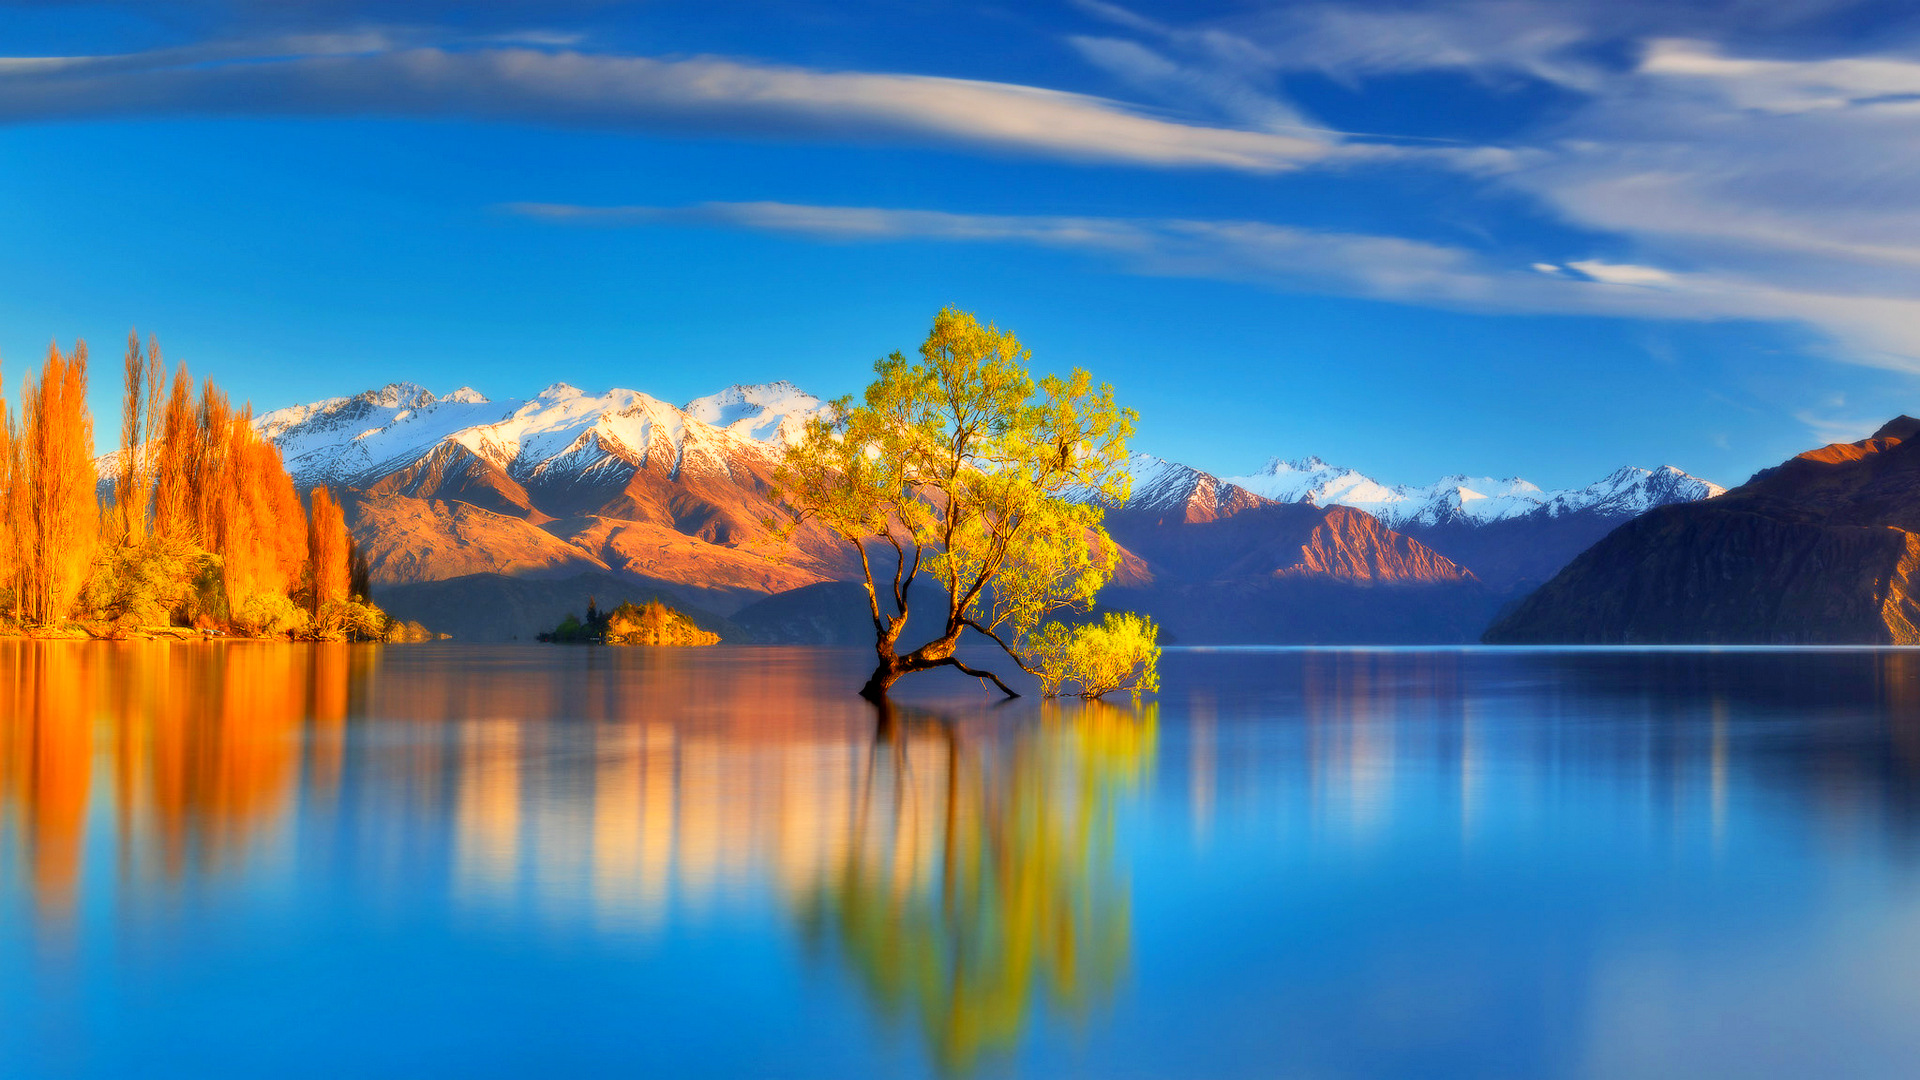
water, mountain, tree, gold, blue, reflection, sky, nature, natural landscape, body of water, lake, wilderness, morning, lake district, sound, cloud, landscape, mountain range, bank, national park, leaf, calm, alps, fjord, sunlight, reservoir, evening, glacial lake, autumn, loch, tarn, plant, mount scenery, larch, horizon, sunrise, glacial landform, moraine, fell, inlet, glacier, theatrical scenery, pine family, river, world, hill